Blood Red Sky

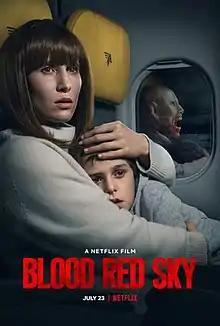
Official release poster

Blood Red Sky (also known as Transatlantic 473) is a 2021 British-German action-horror crime-thriller vampire film directed by Peter Thorwarth, who co-wrote the screenplay with Stefan Holtz. The film stars Peri Baumeister, Roland Møller, Chidi Ajufo, and Alexander Scheer. It was released on 23 July 2021 by Netflix.